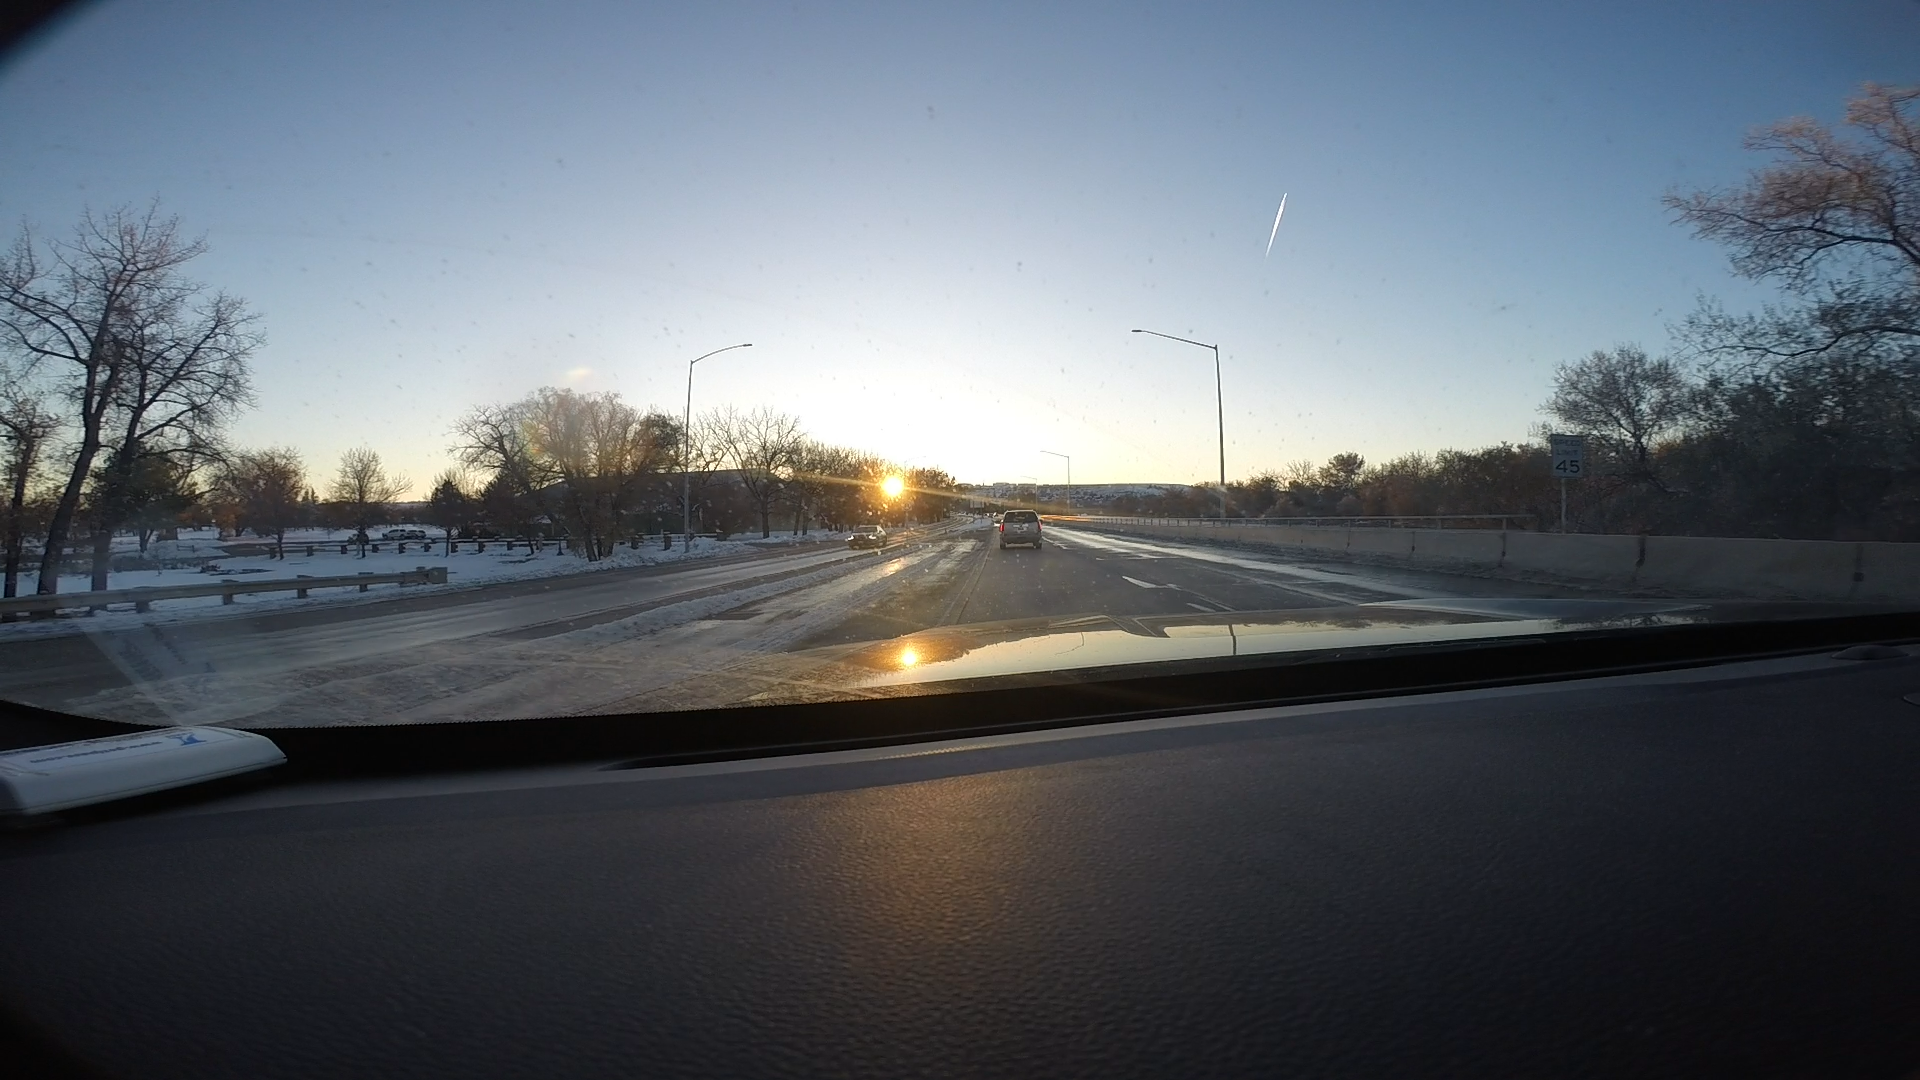
Speed limit sign label: mph45